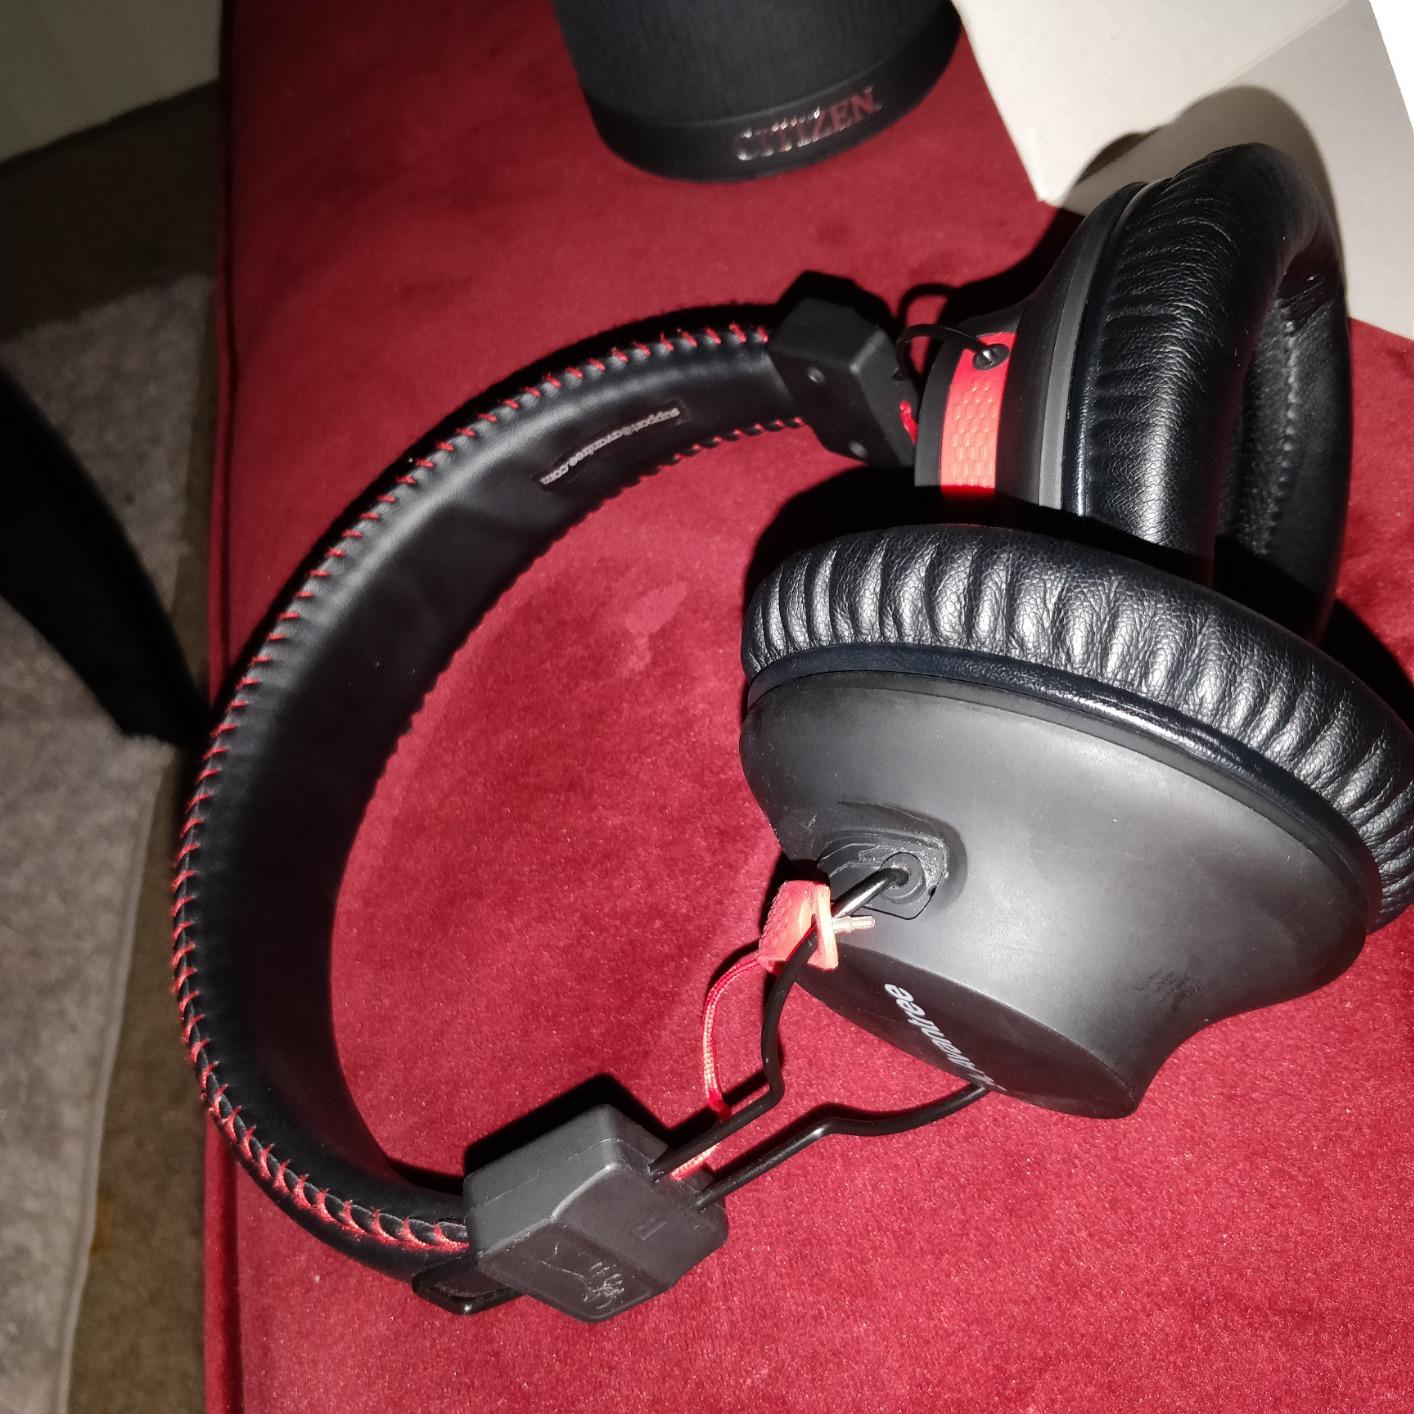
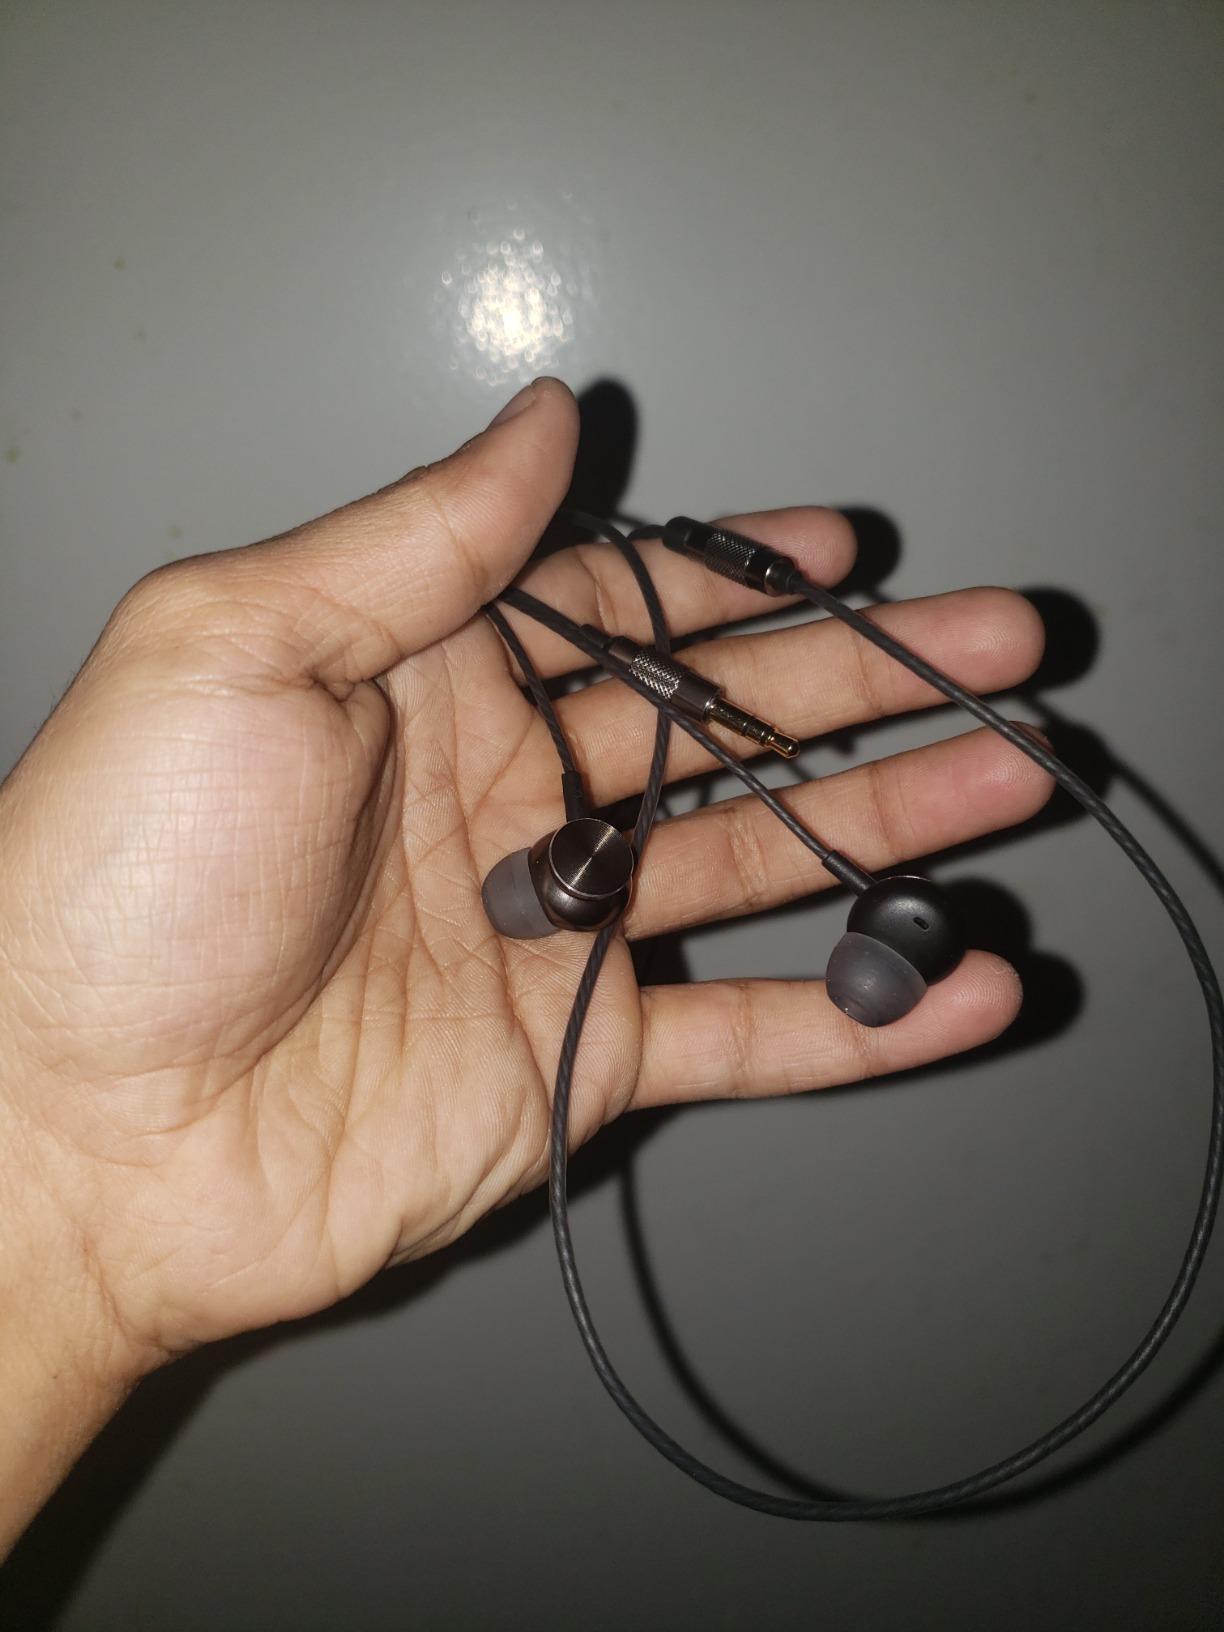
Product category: headphones
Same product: no